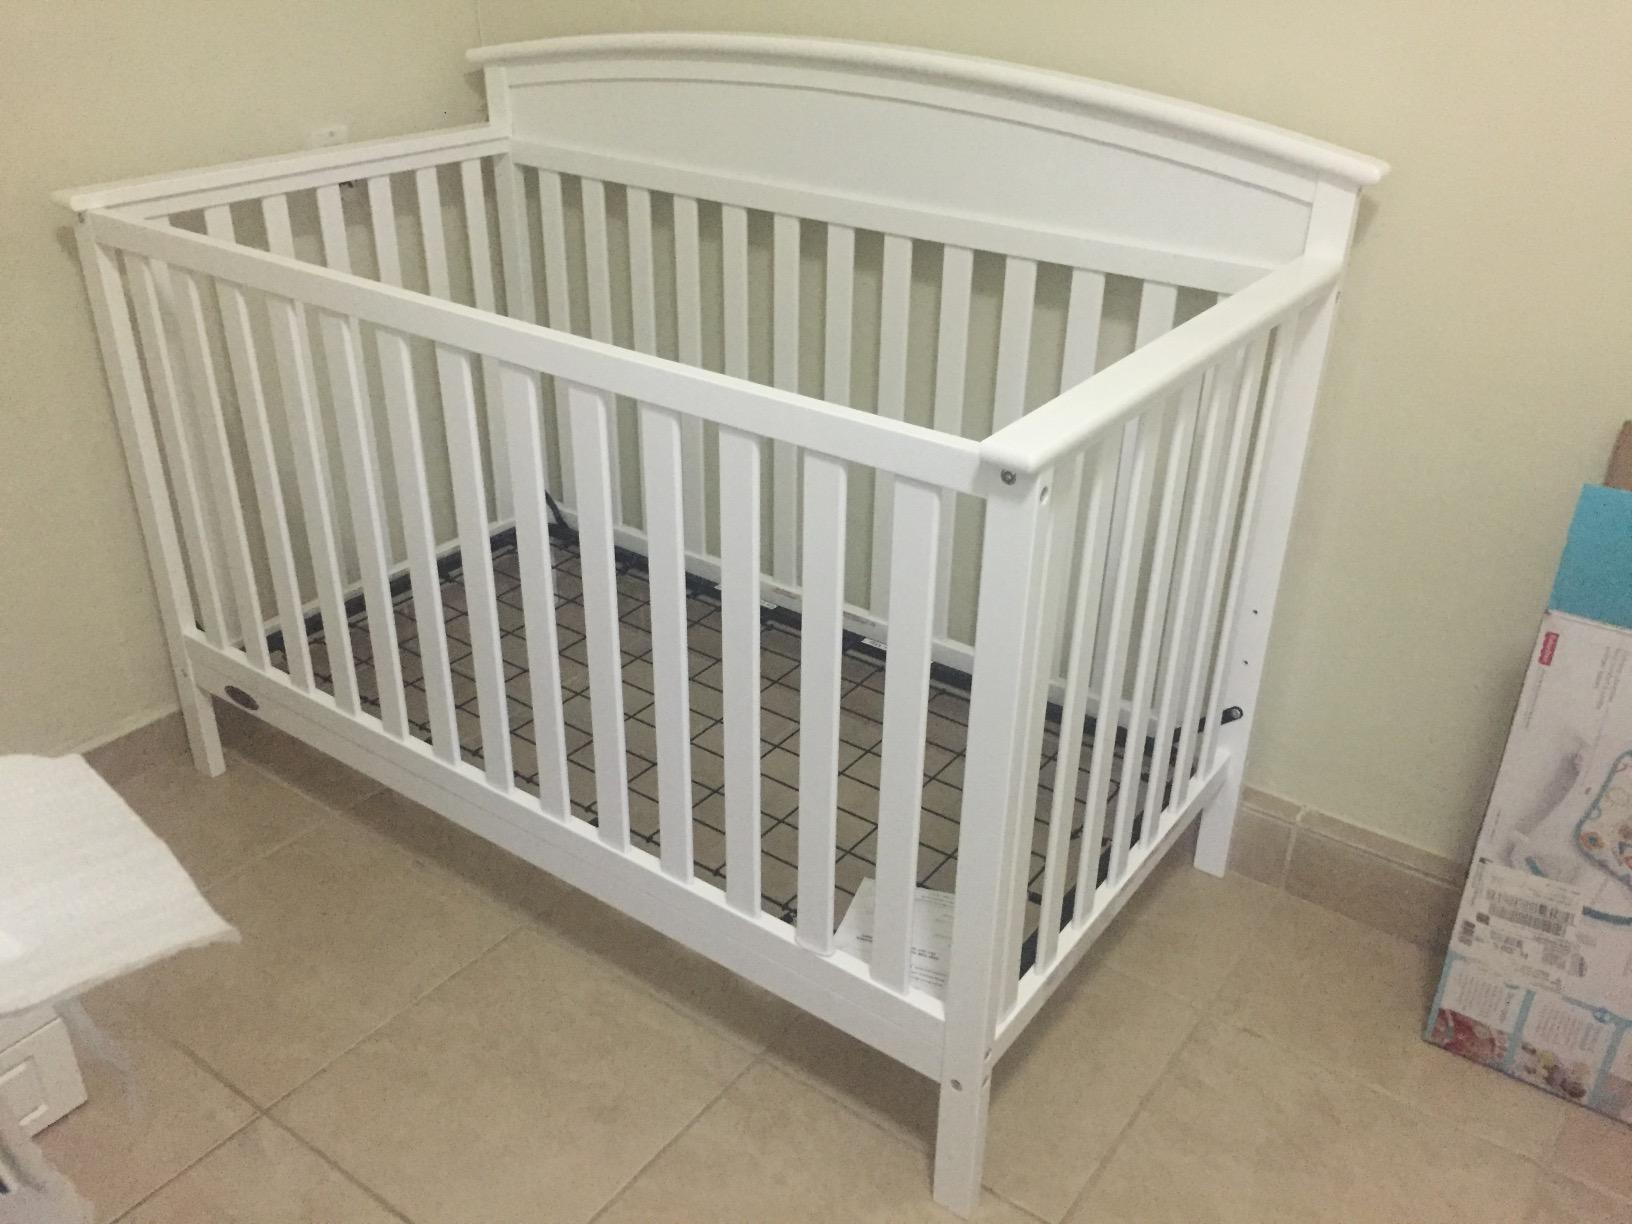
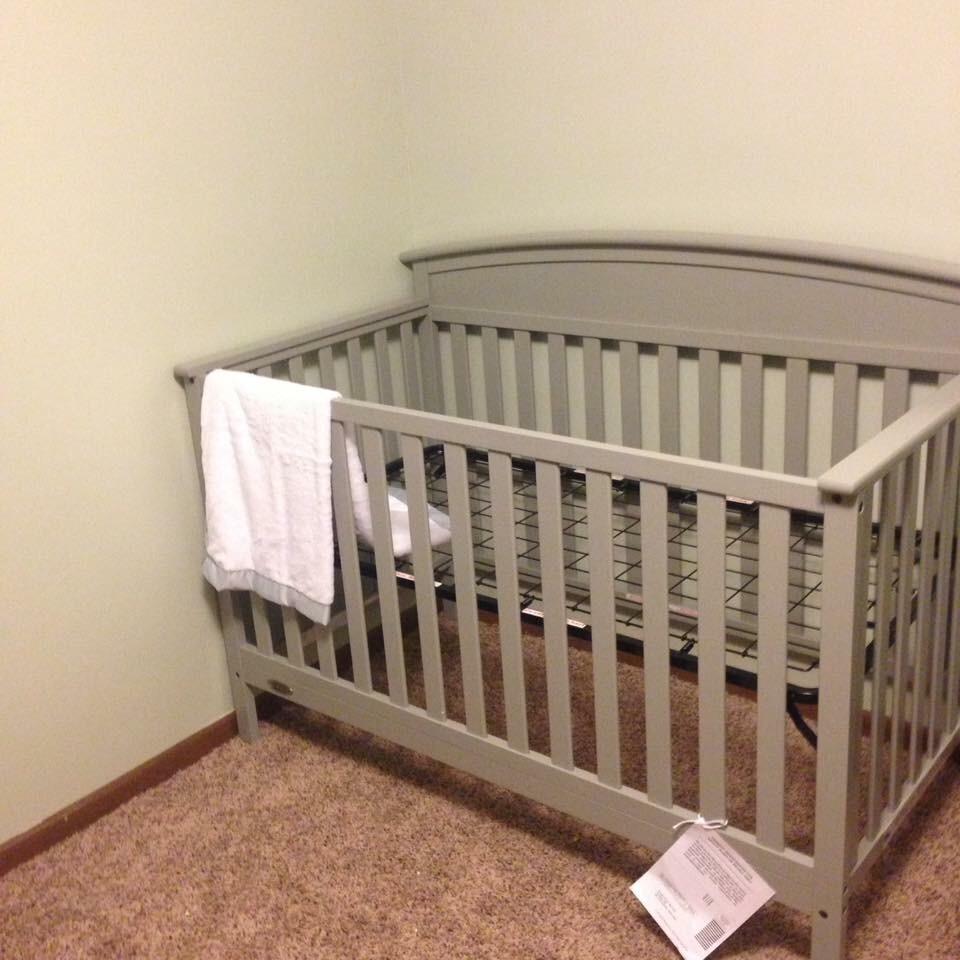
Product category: products_crib
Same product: no